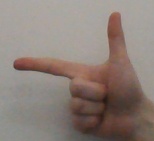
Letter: yaa